Patrick Dollan

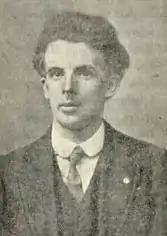
Patrick Dollan

Sir Patrick Joseph Dollan (3 April 1885 – 30 January 1963) and his wife, Agnes, Lady Dollan (née Moir; 16 August 1887 – 16 July 1966) were Glasgow activists in the Scottish Independent Labour Party. During the First World War they campaigned against the Munitions of War Act of 1915 which suspended trade unionists' rights for the duration of hostilities.